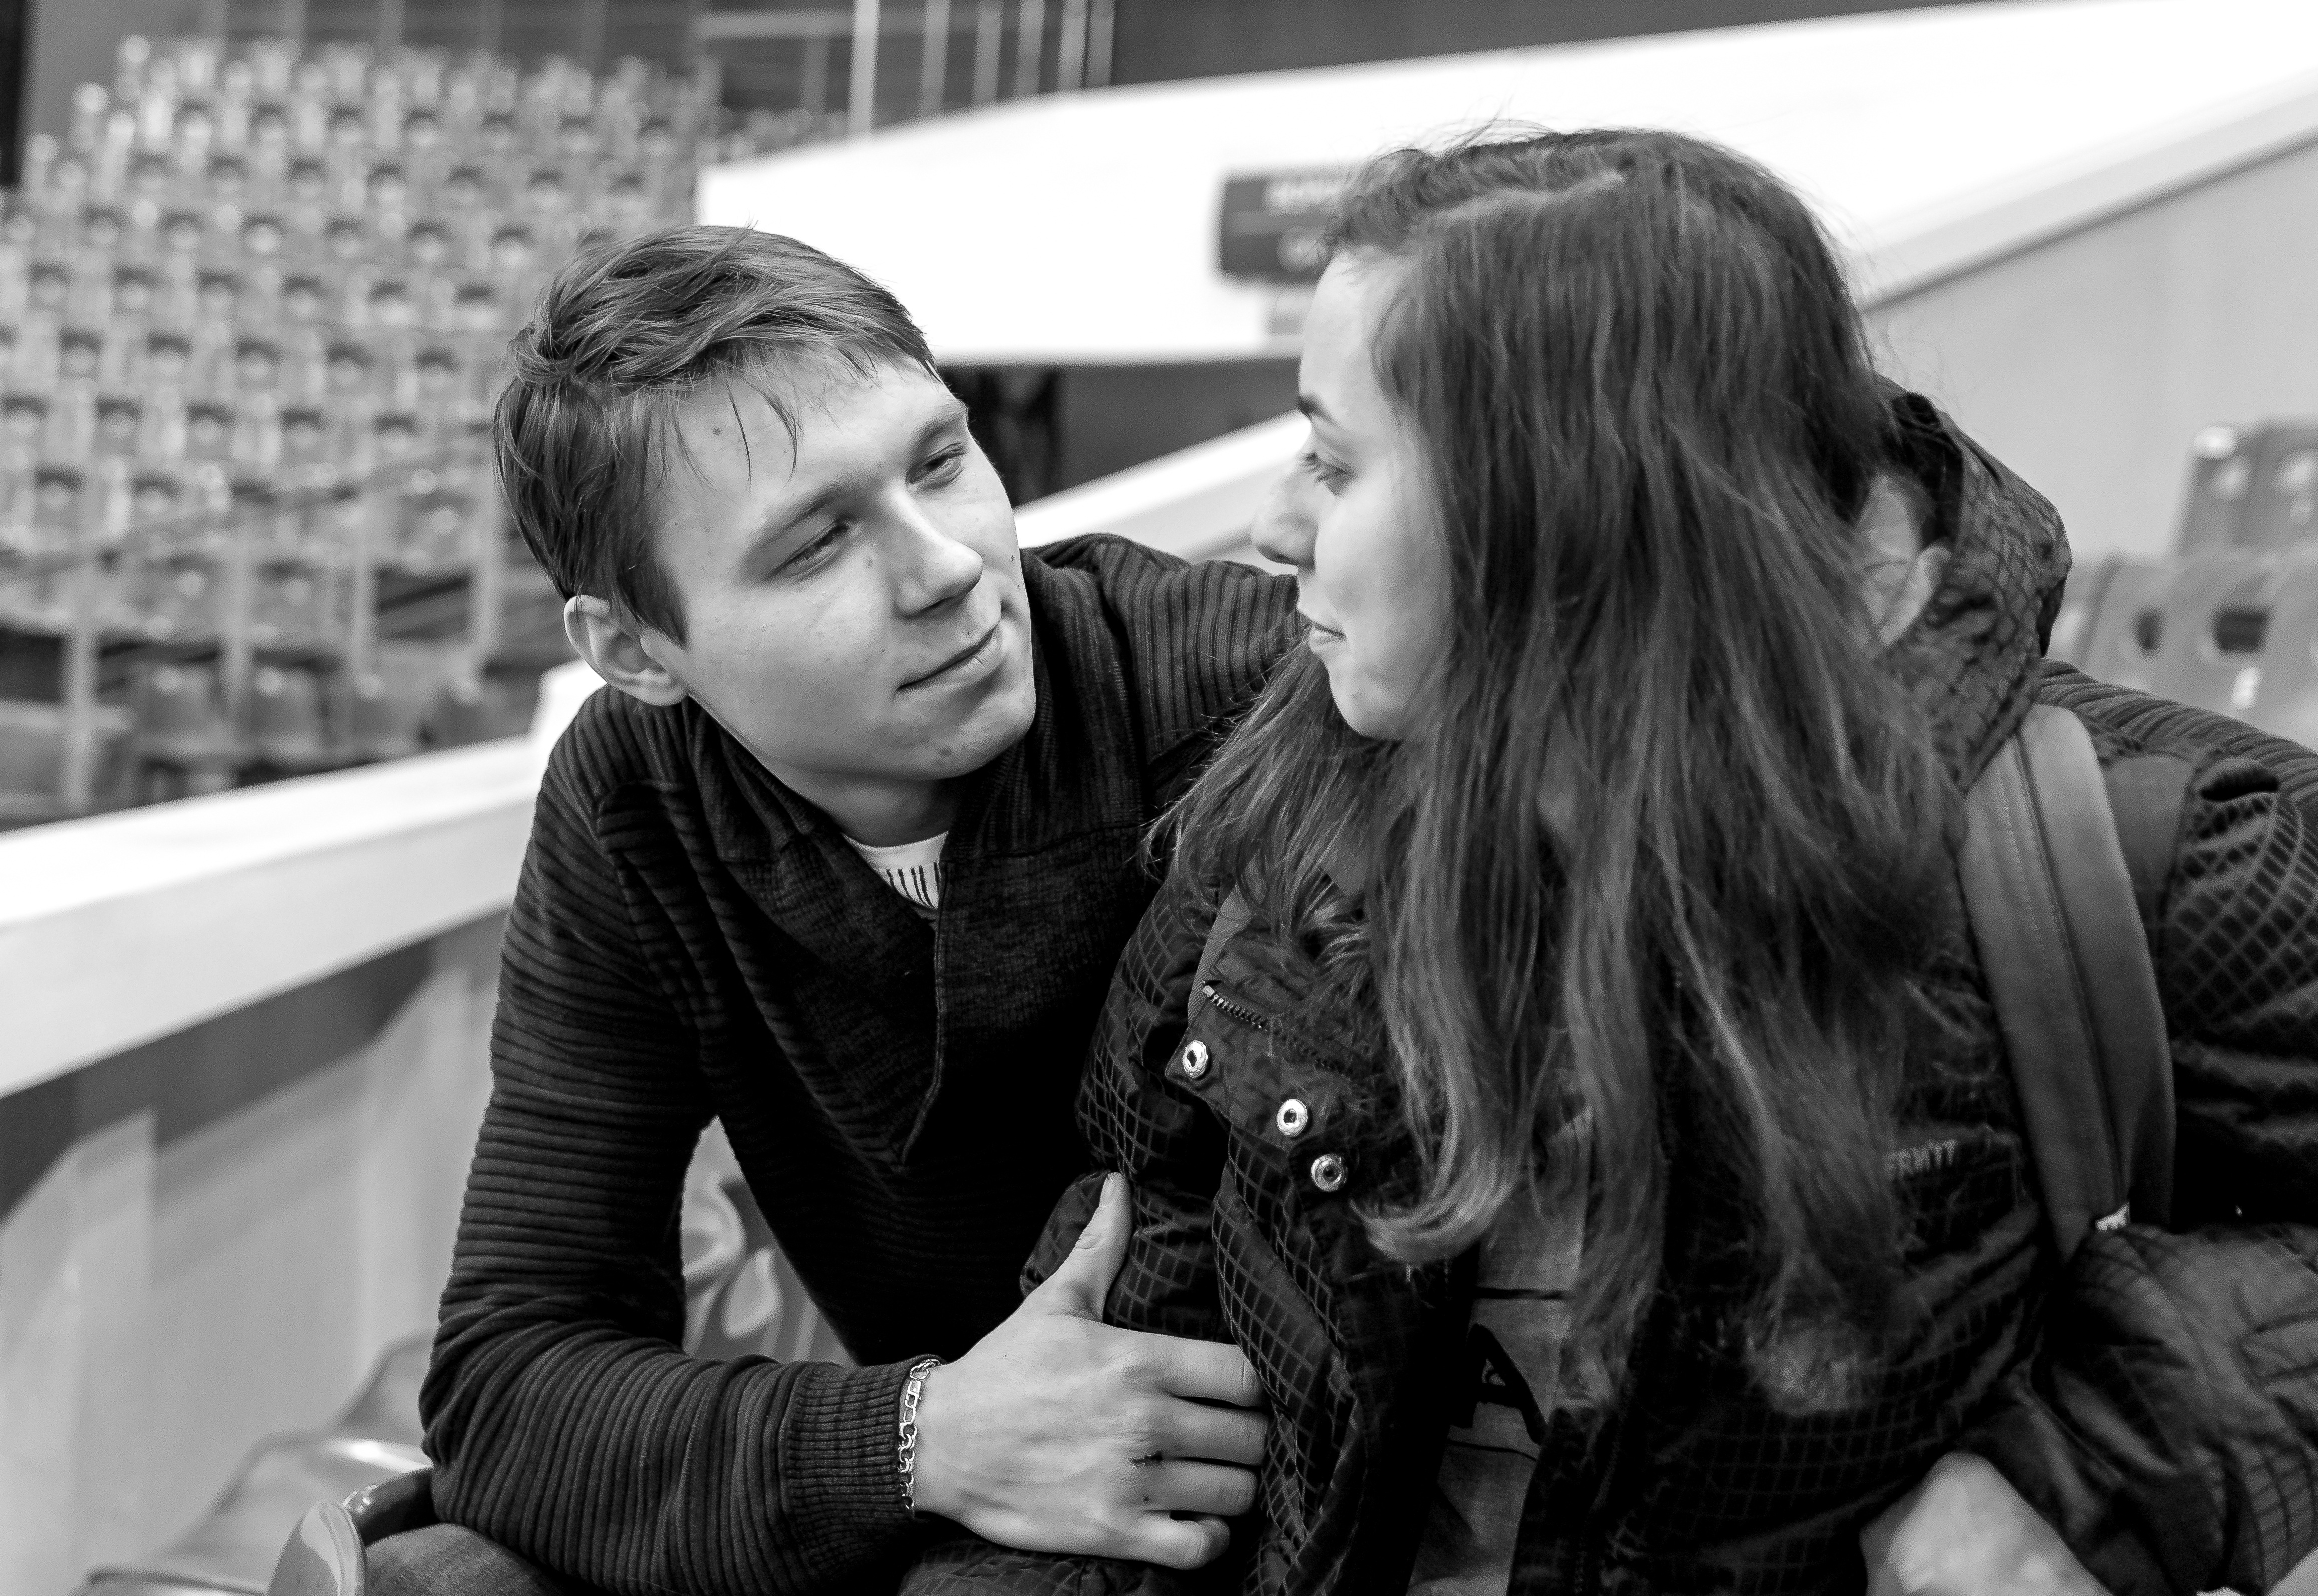
person, black and white, people, white, photography, black, monochrome, conversation, photograph, love story, interaction, monochrome photography, pre wedding photo shoot, photo shoot for two